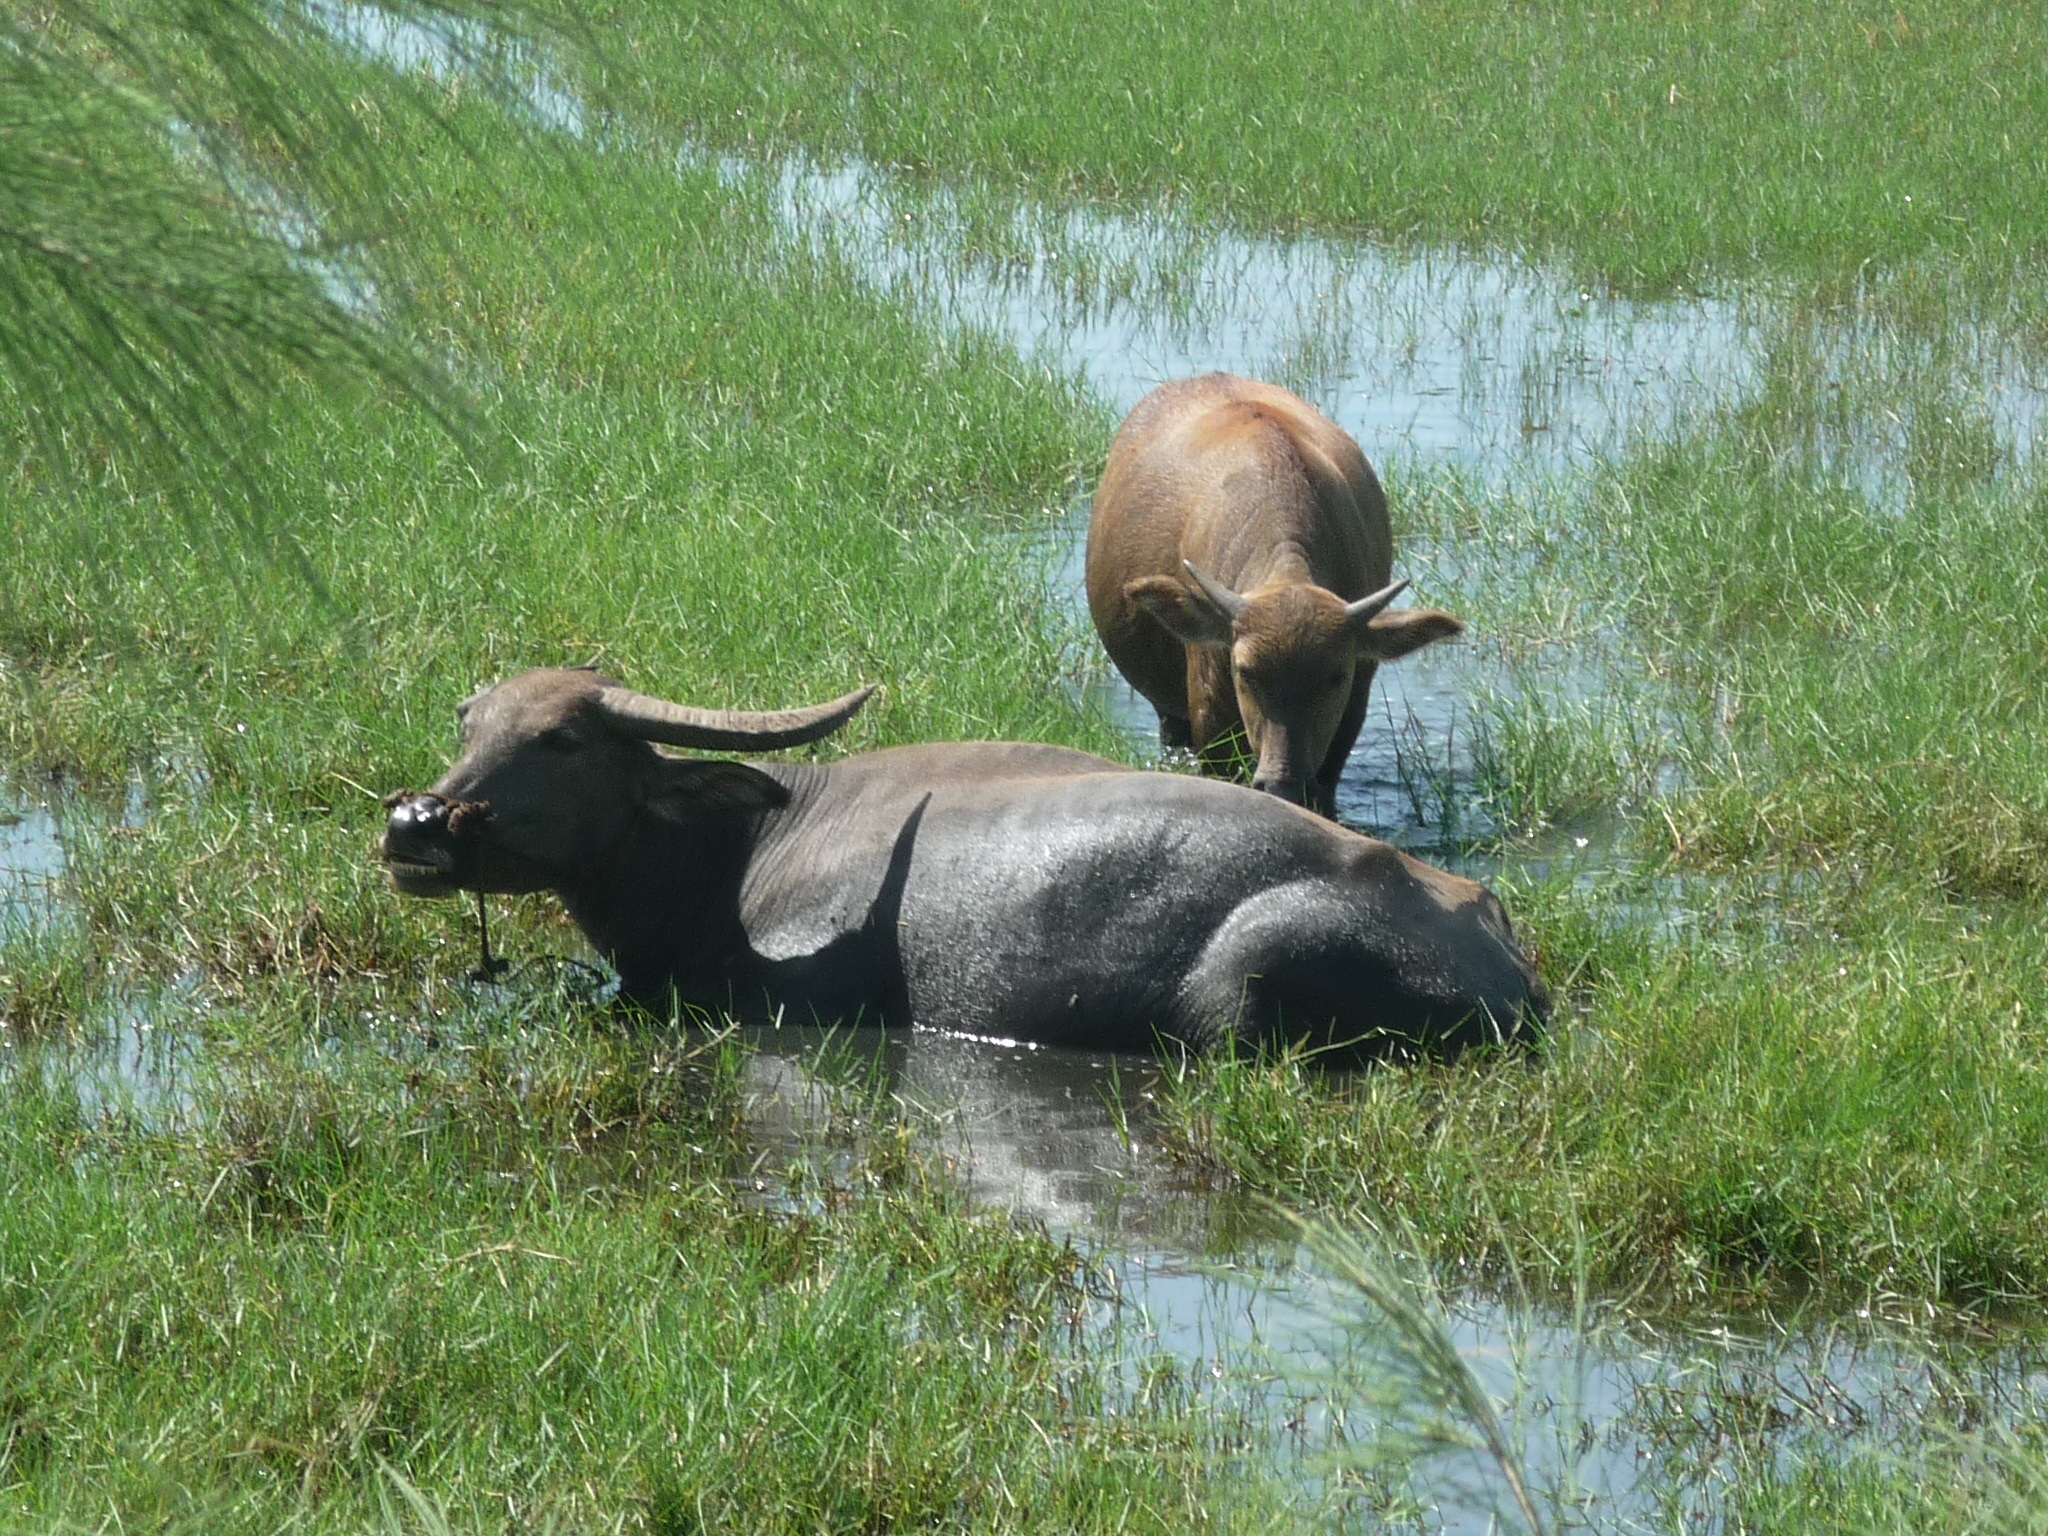
nature, wildlife, horn, cattle, pasture, grazing, mammal, asia, fauna, cows, vietnam, elk, water buffalo, cattle like mammal, working animal